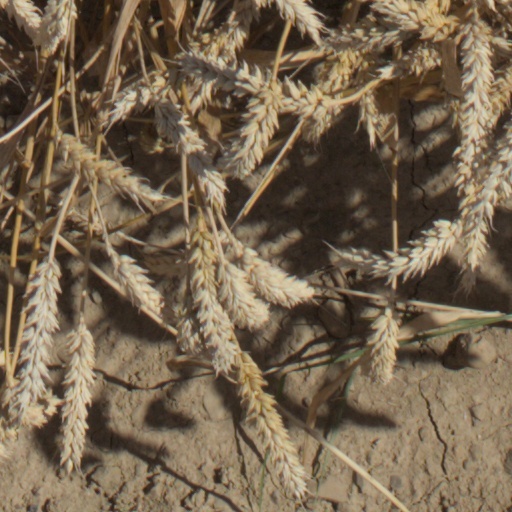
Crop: wheat